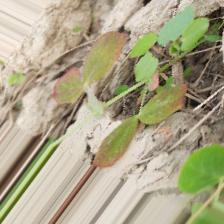
Label: Lentil Rust